James (band)

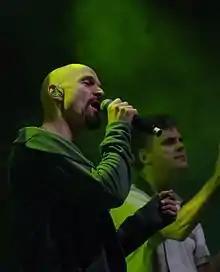
James performing at the Haldern Pop Festival in 2013

James are an English rock band from Manchester, formed in 1982. They achieved popularity during the 1990s, with four top-10 hits on the UK Singles Chart and nine top-10 placings on the UK Albums Chart. The band's best-known singles include "Come Home", "Sit Down", "She's a Star" and "Laid".